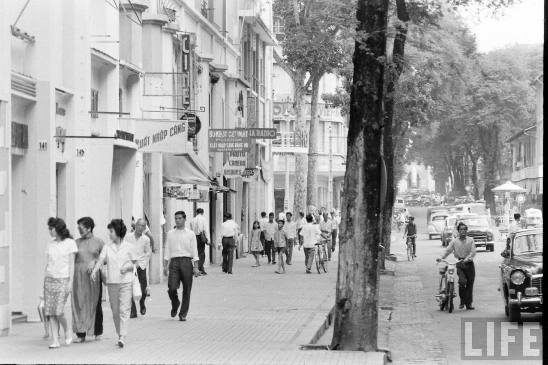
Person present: Yes